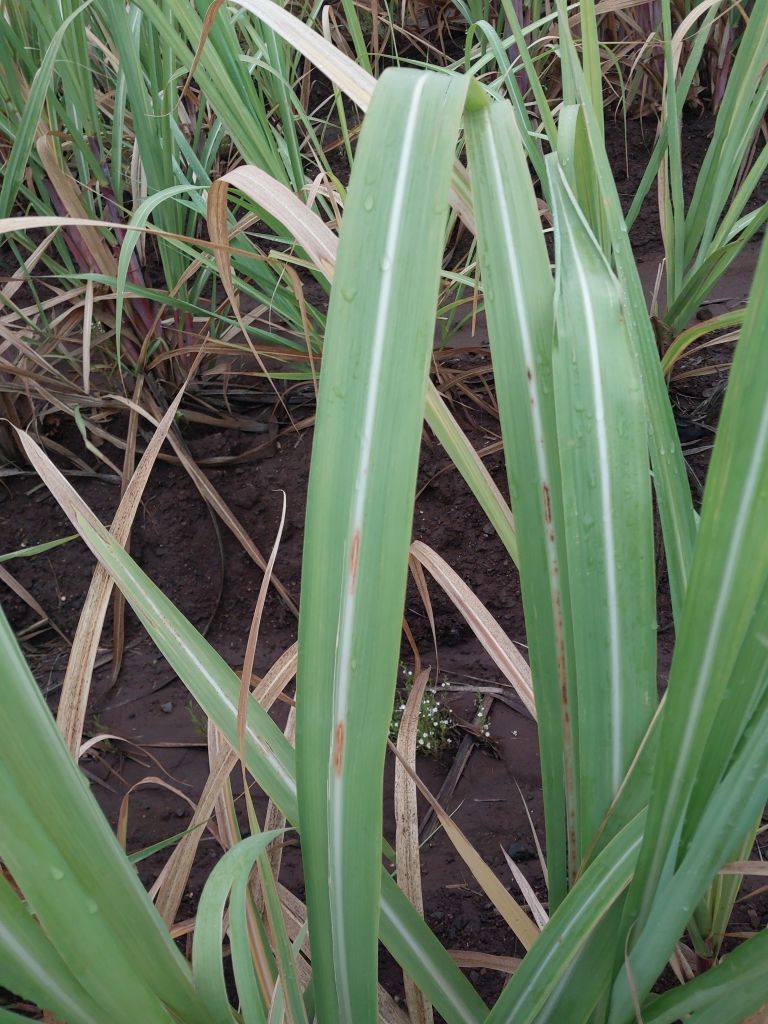
Label: Brown Spot